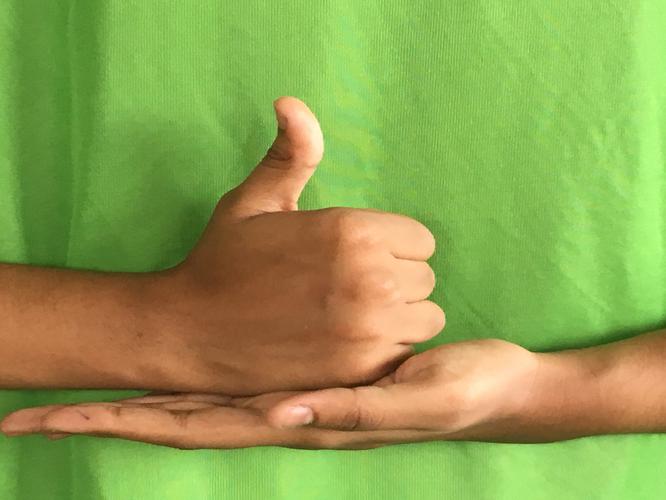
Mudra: Shivalinga
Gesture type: double_hand